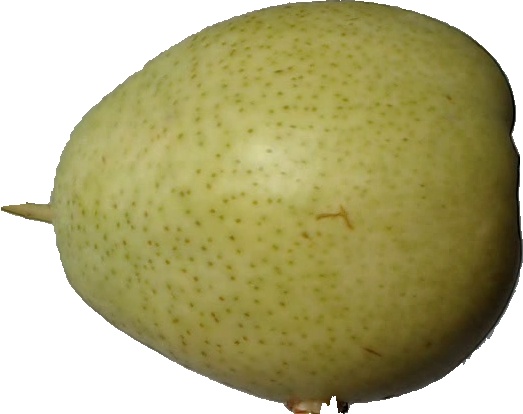
Label: pear_1